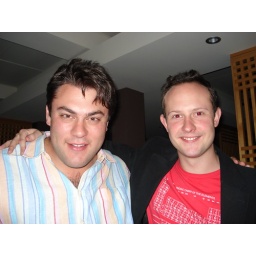
Ian and Ben and the periodic table in red